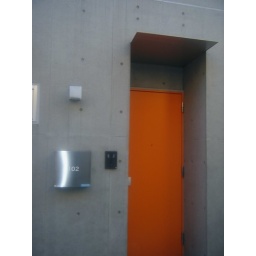
red door in new building